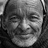
Emotion: happy